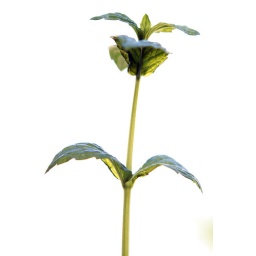
sweet basil in my kitchen window